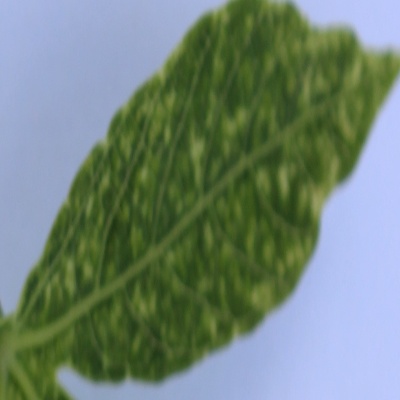
Crop: Cassava
Condition: green mite